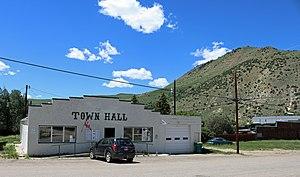
La ville de Hot Sulphur Springs est le siège du comté de Grand, situé dans le Colorado, aux États-Unis.